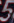
Number: 5